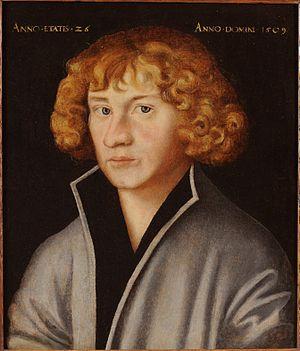
Georg Spalatin, pseudonyme de Georg Burkhardt, fut l'un des plus éminents conseillers des ducs de Saxe Frédéric le Sage, Jean Iᵉʳ et Jean-Frédéric. Converti dès 1521 aux idées de Luther, il est une figure majeure de la Réforme en Allemagne.